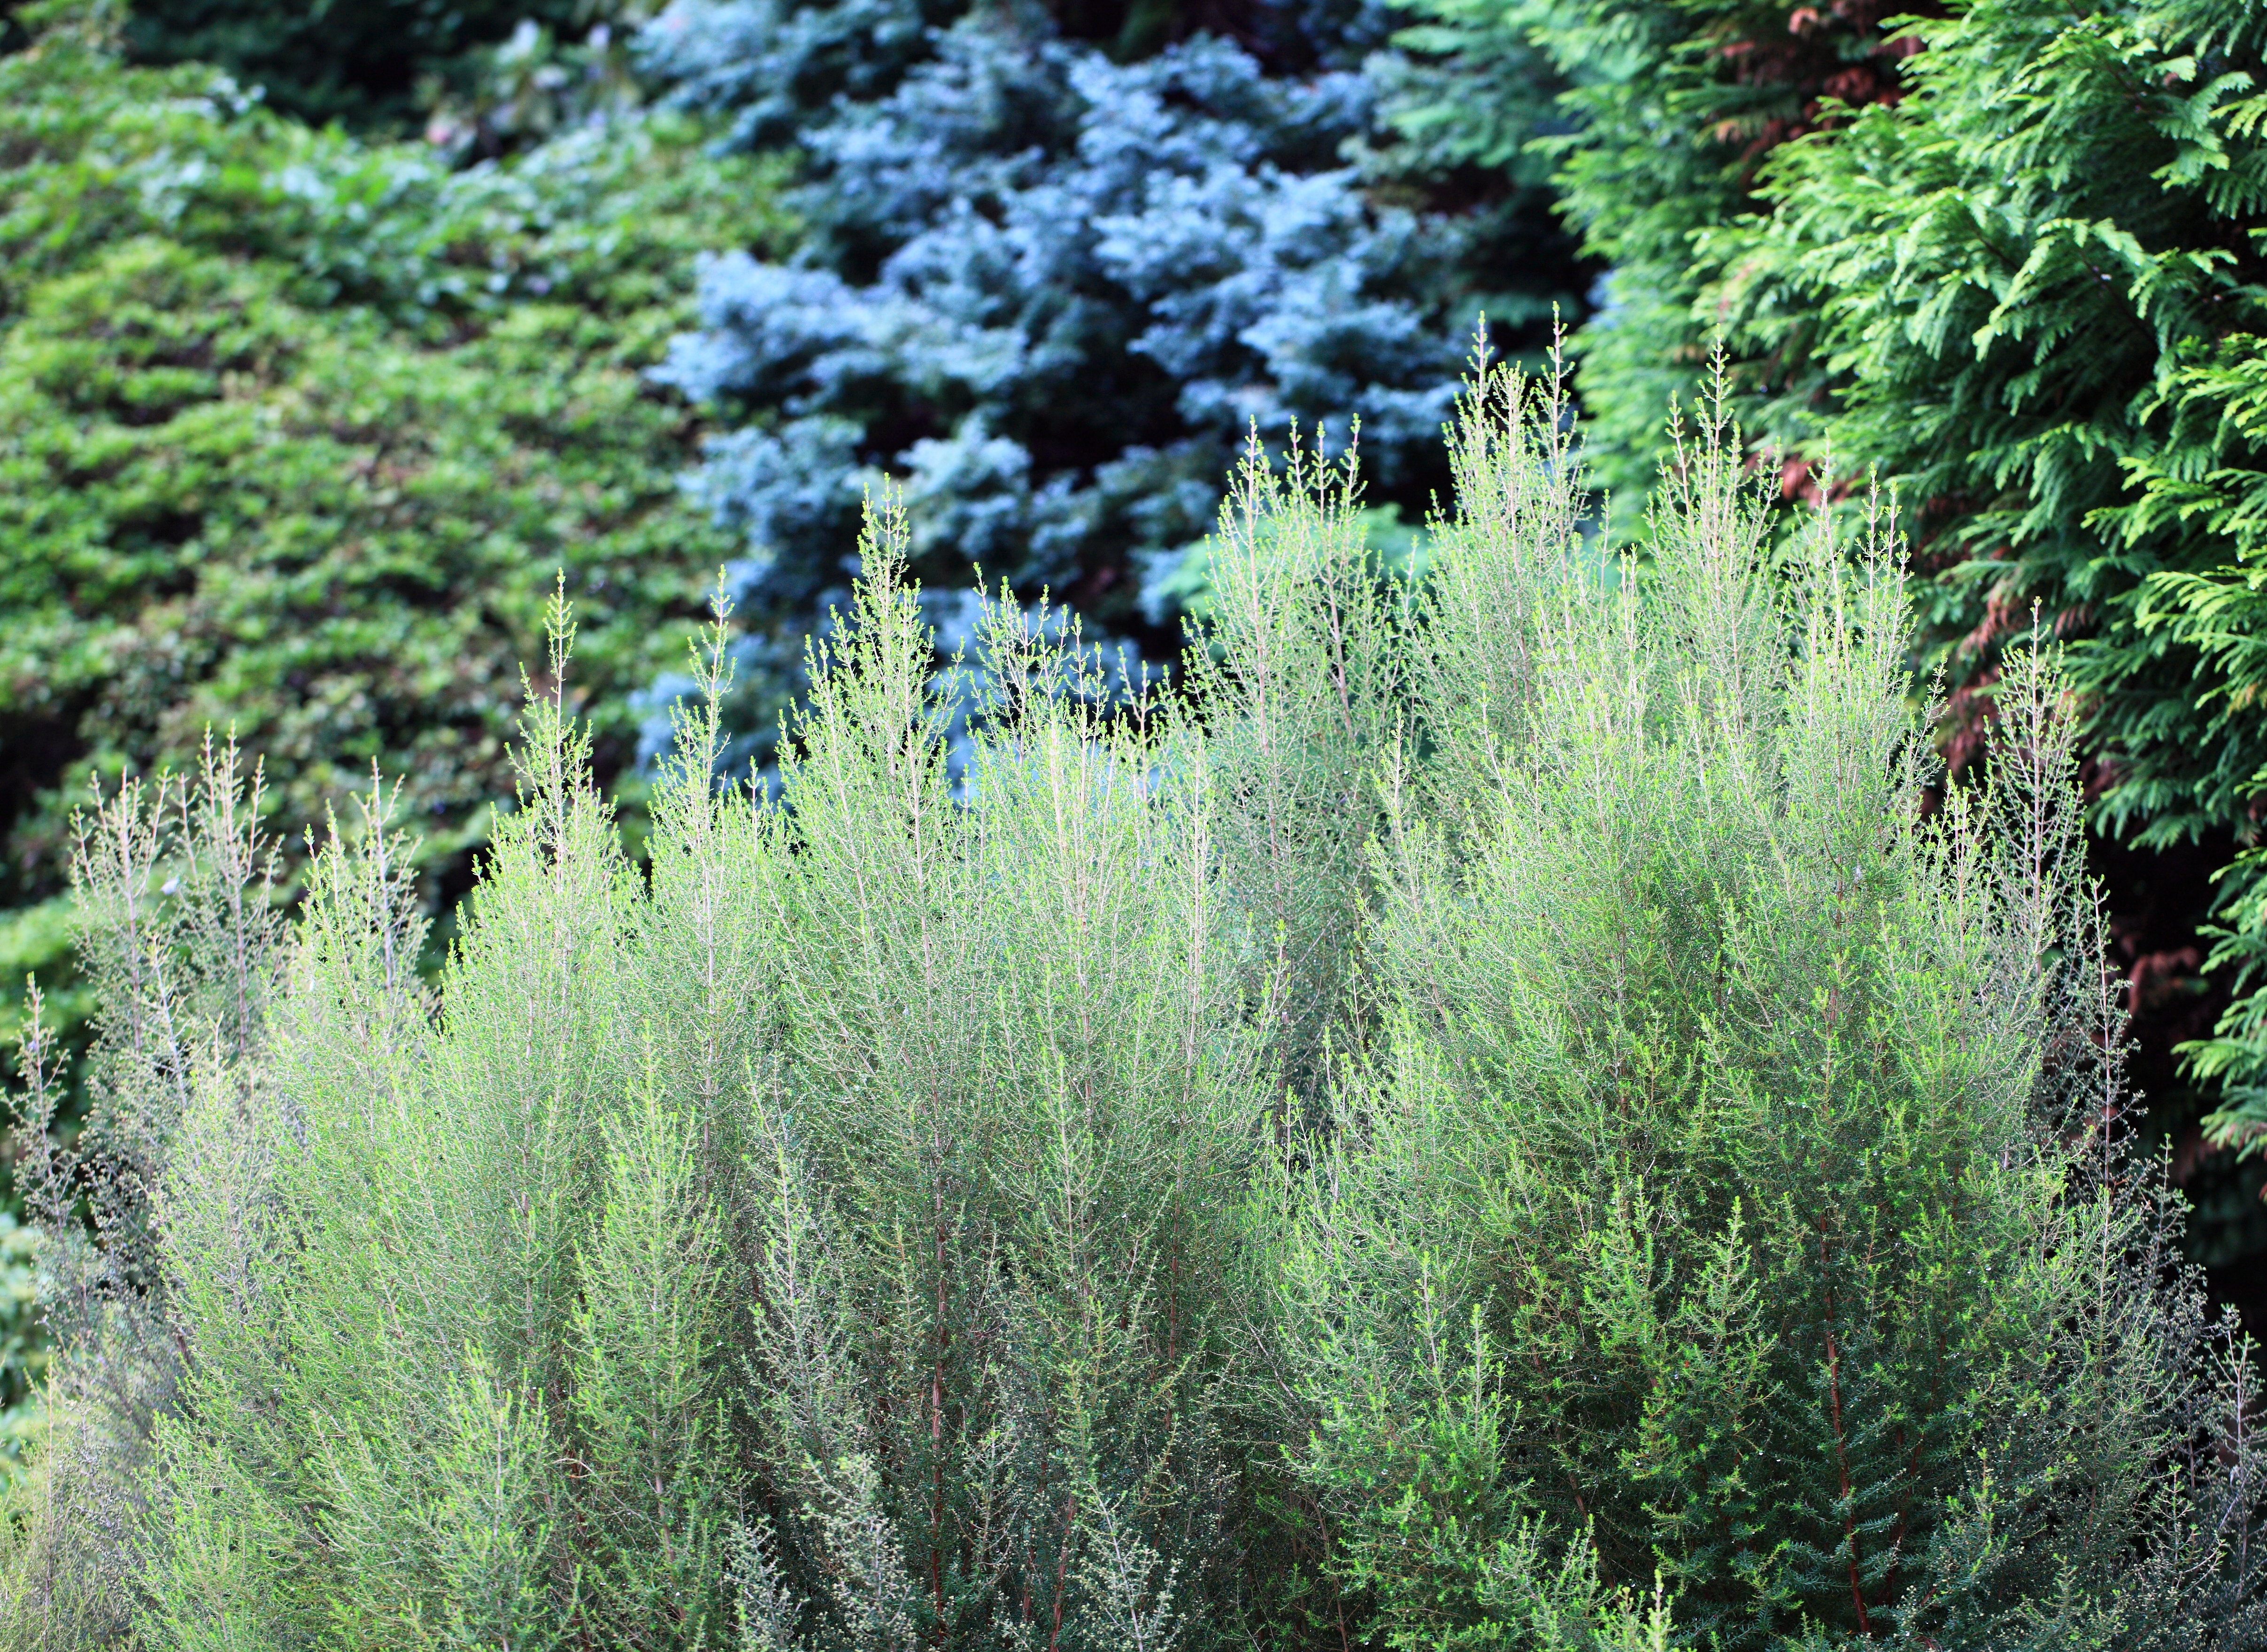
tree, forest, plant, leaf, flower, green, high, evergreen, botany, garden, flora, conifer, spruce, vegetation, shrub, 5d, hires, woodland, markii, ecosystem, hi, res, resolution, flowering plant, biome, grass family, woody plant, temperate coniferous forest, land plant, canonef100mmf28lmacroisusm